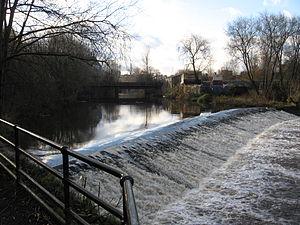
Le Don est une rivière du Yorkshire du Sud, Angleterre, et un affluent de l'Ouse, donc un sous-affluent de la Trent.